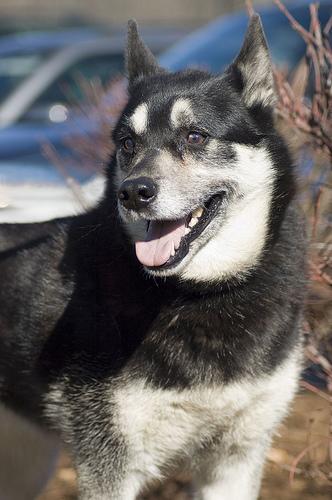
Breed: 217-n000046-Norwegian_elkhound